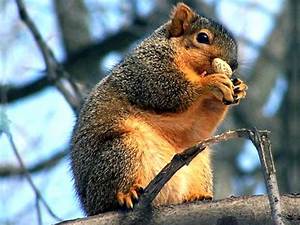
Label: squirrel